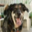
Label: dog